Rephaim text

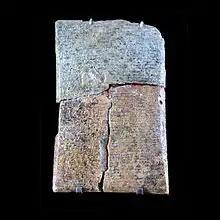
Tablet of the legend of Danel and his son Aqhat, or the Tale of Aqhat, in Ugaritic

The Rephaim Text is an ancient Ugaritic poem, the first tablet of which was published by Charles Virolleaud in 1936 together with the tale of Aqhat, and was published again by Virolleaud with the remaining two tablets in 1941. According to some scholars, the mention of Danel, the father of Aqhat, leads to the view that this work is a sequel to the tale of Aqhat. However, Jonathan Yogev has argued that this is highly speculative, and that these texts depict a younger version of Danel, suggesting they precede the Aqhat story. Another suggestion is based on the fact that it shares the theme of the Marzeah with El's Drinking Party and therefore should be seen as connected to it. The text consists of three fragmentary tablets, the content of which is rather obscure.